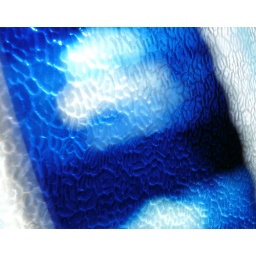
Held a blue piece of Harry Potter film reel near the window and got this unusual pattern.